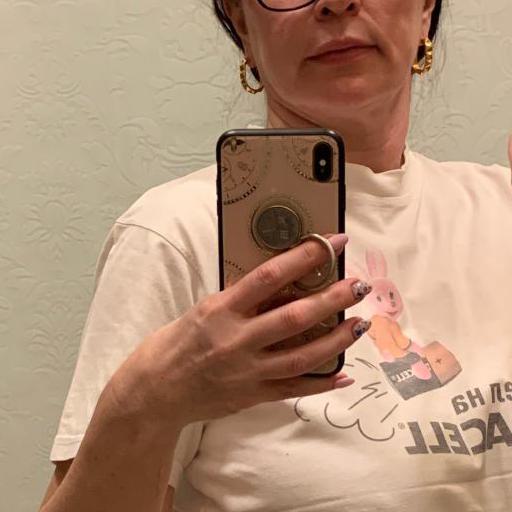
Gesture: no_gesture